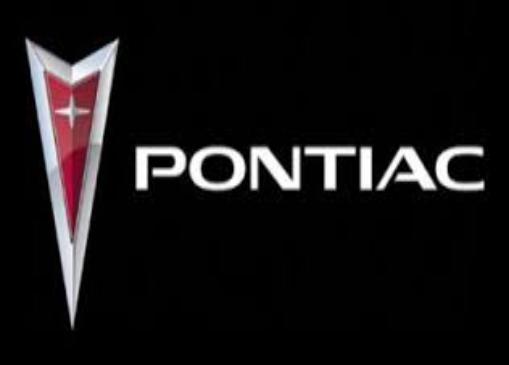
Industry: Transportation